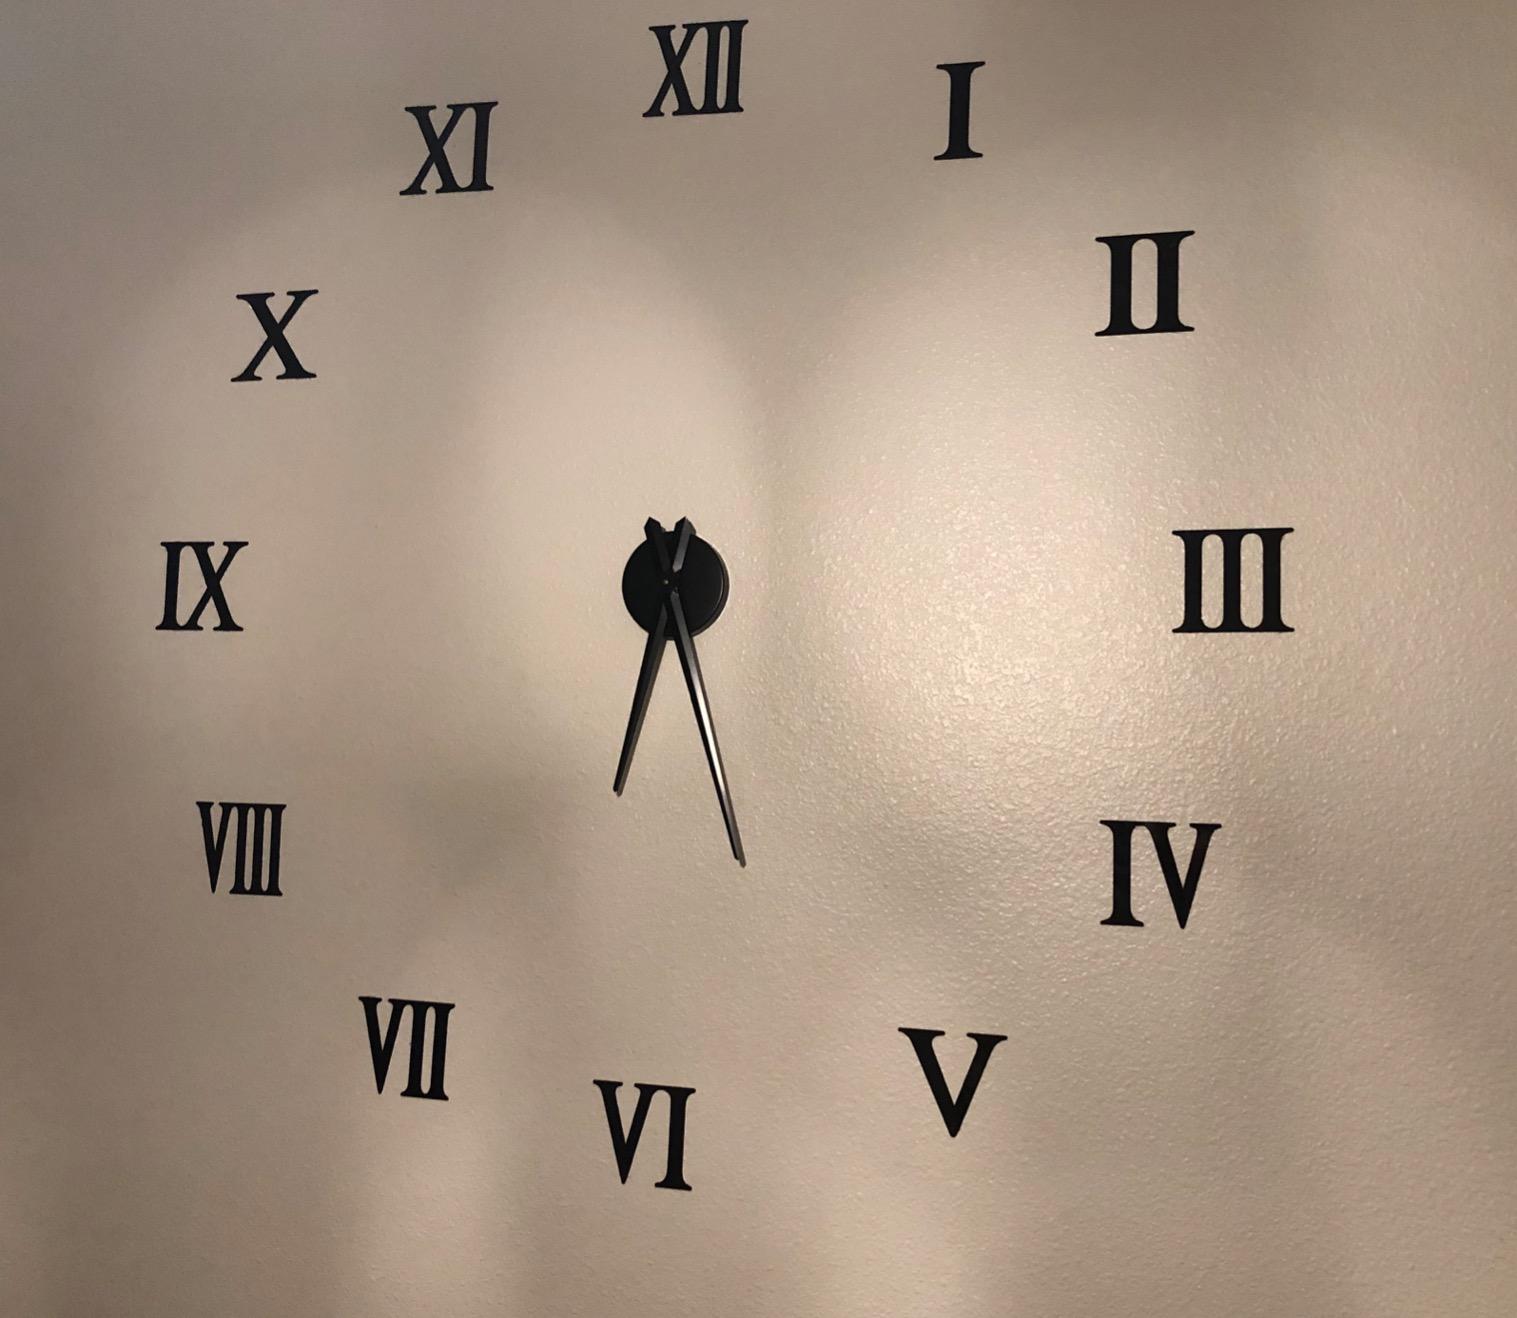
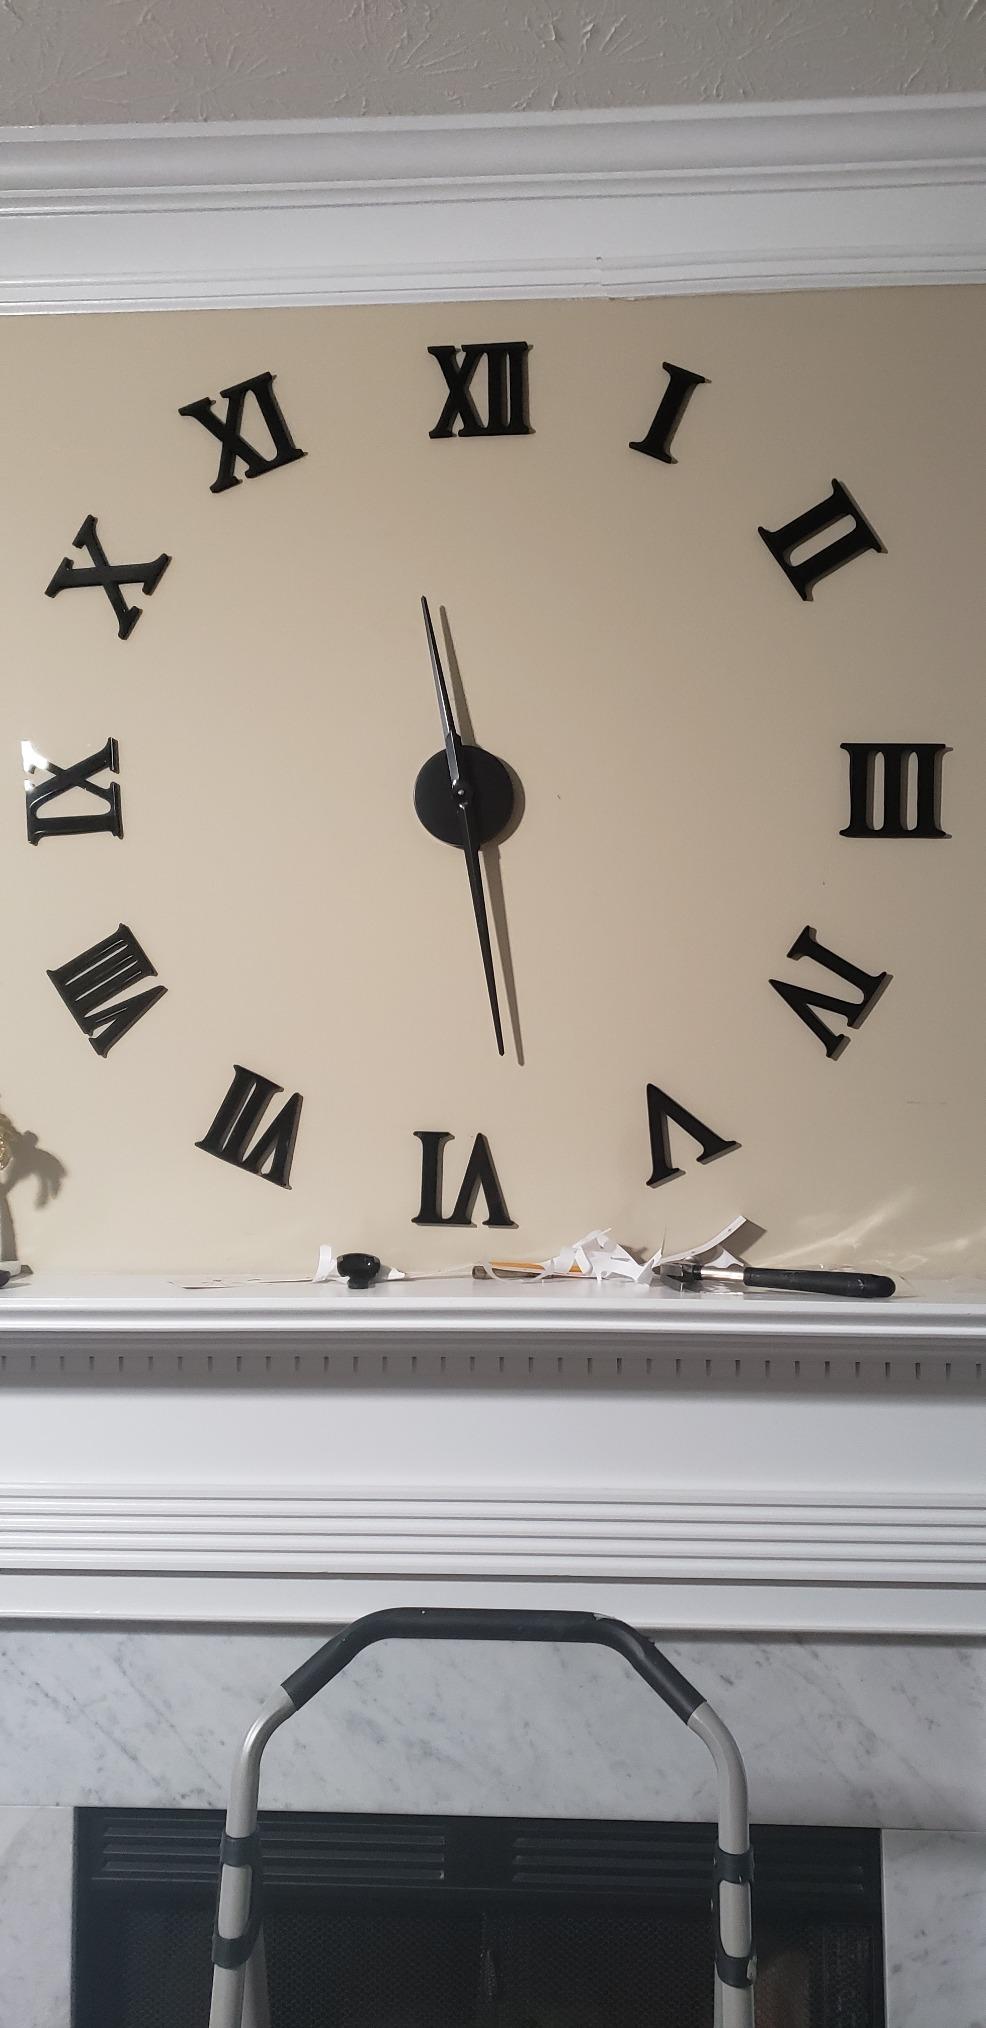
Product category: clock
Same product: yes